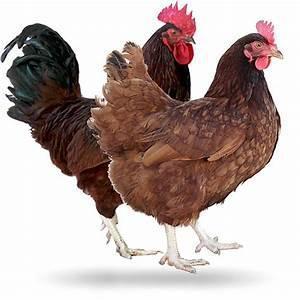
chicken